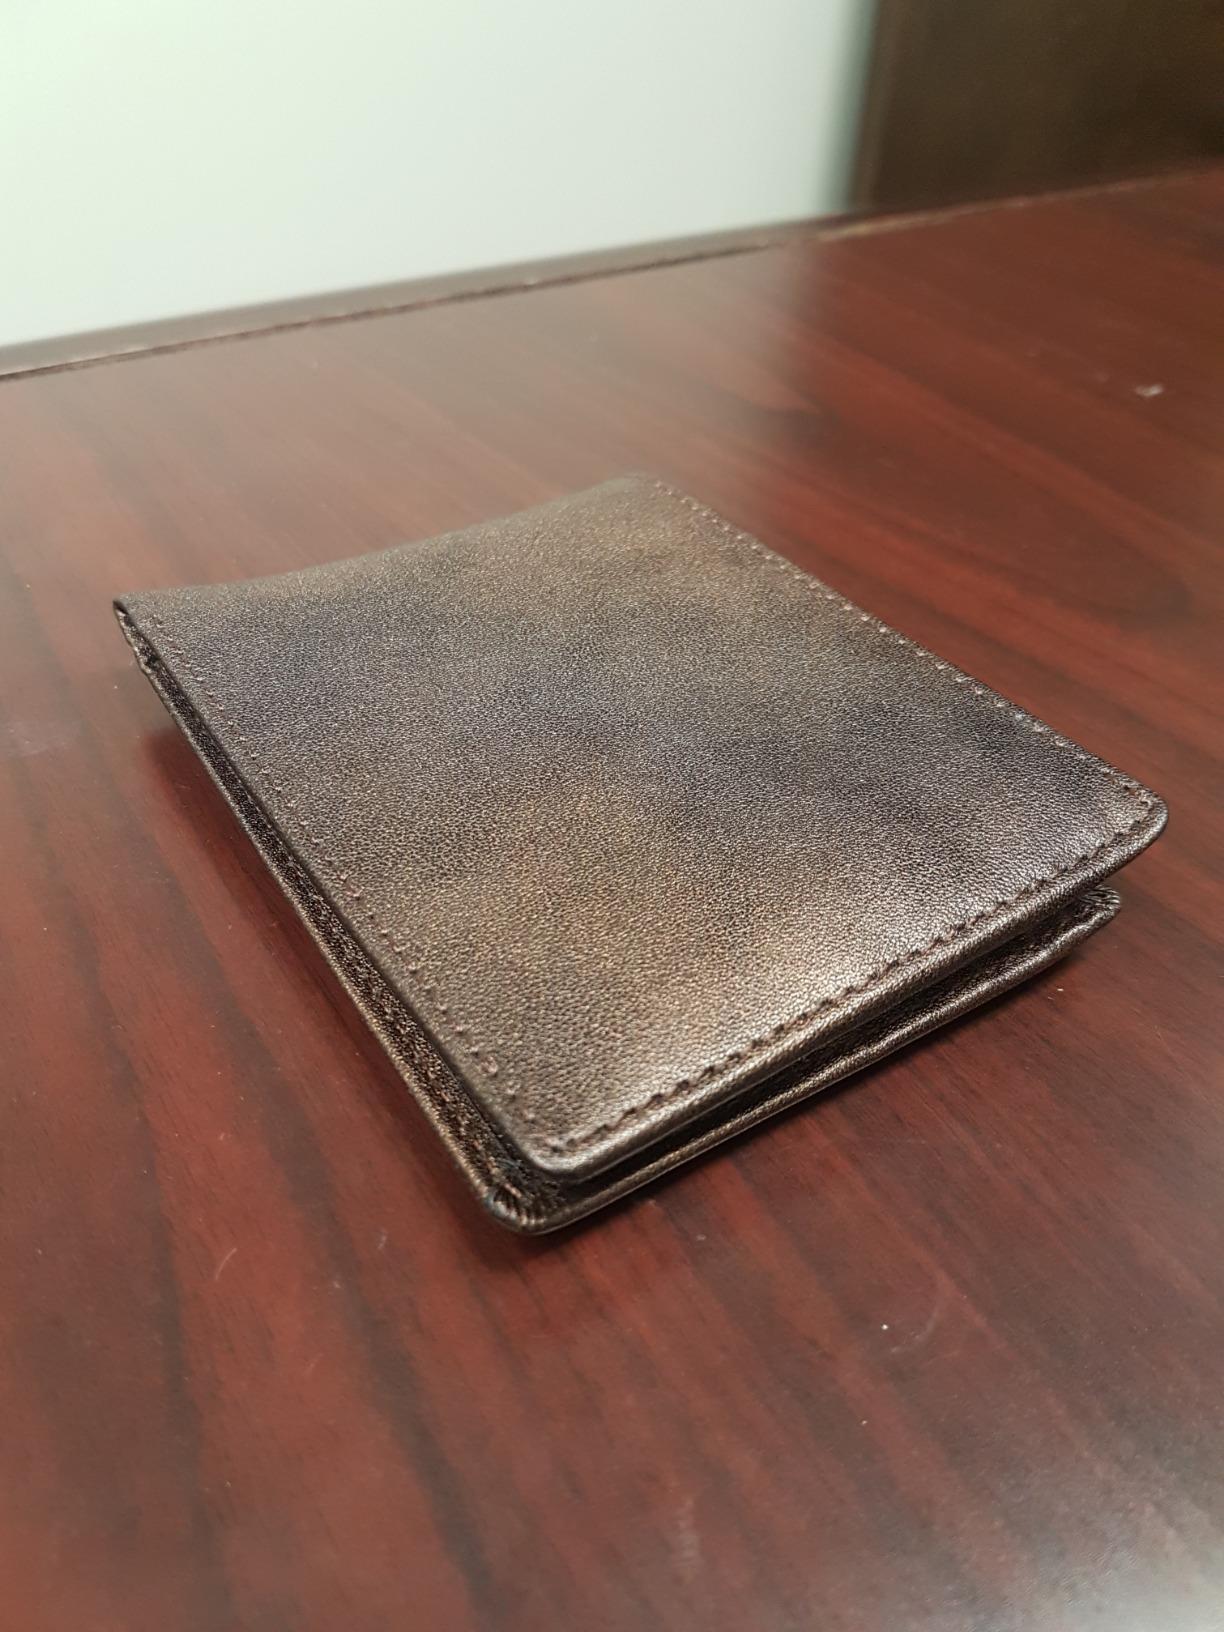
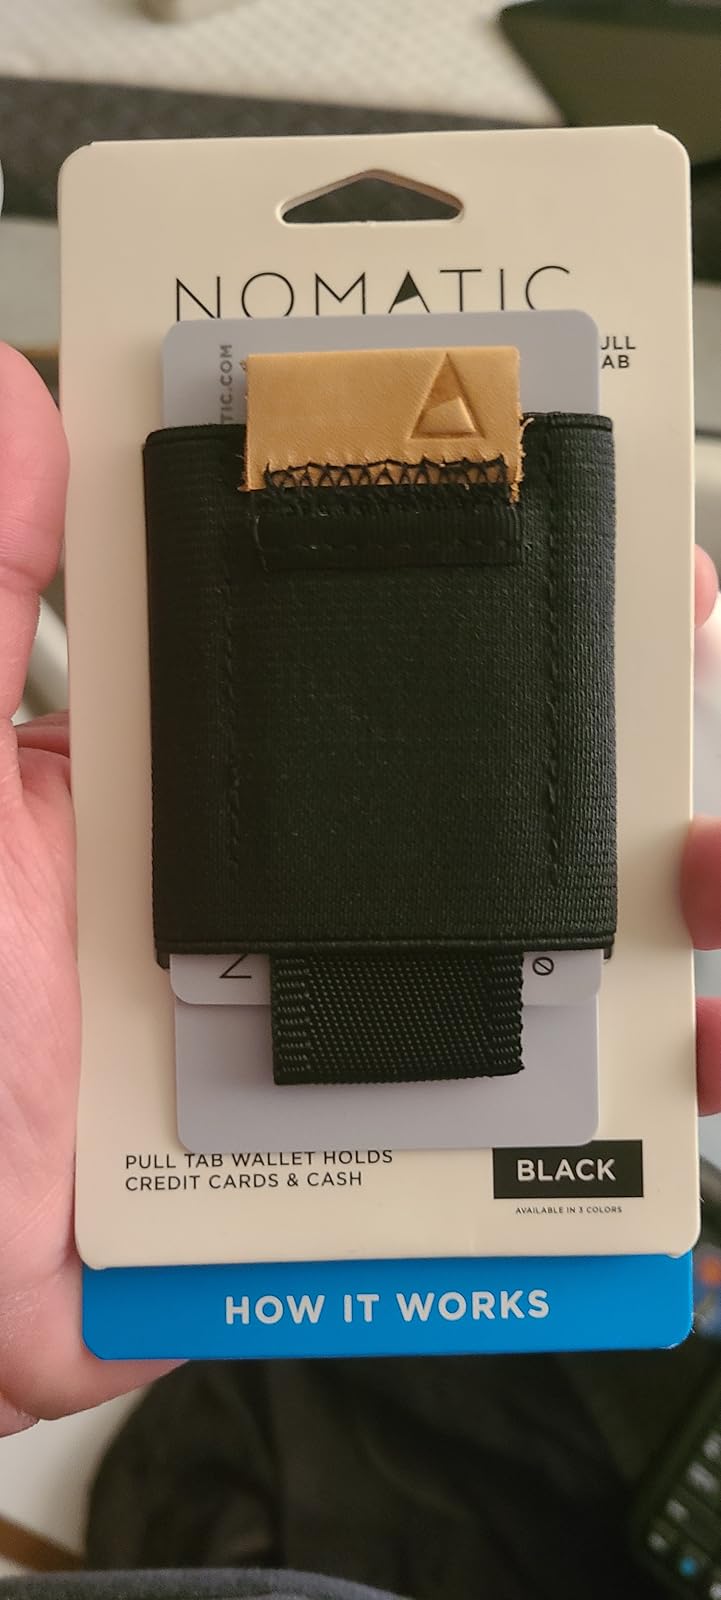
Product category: accessories_wallet
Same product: no